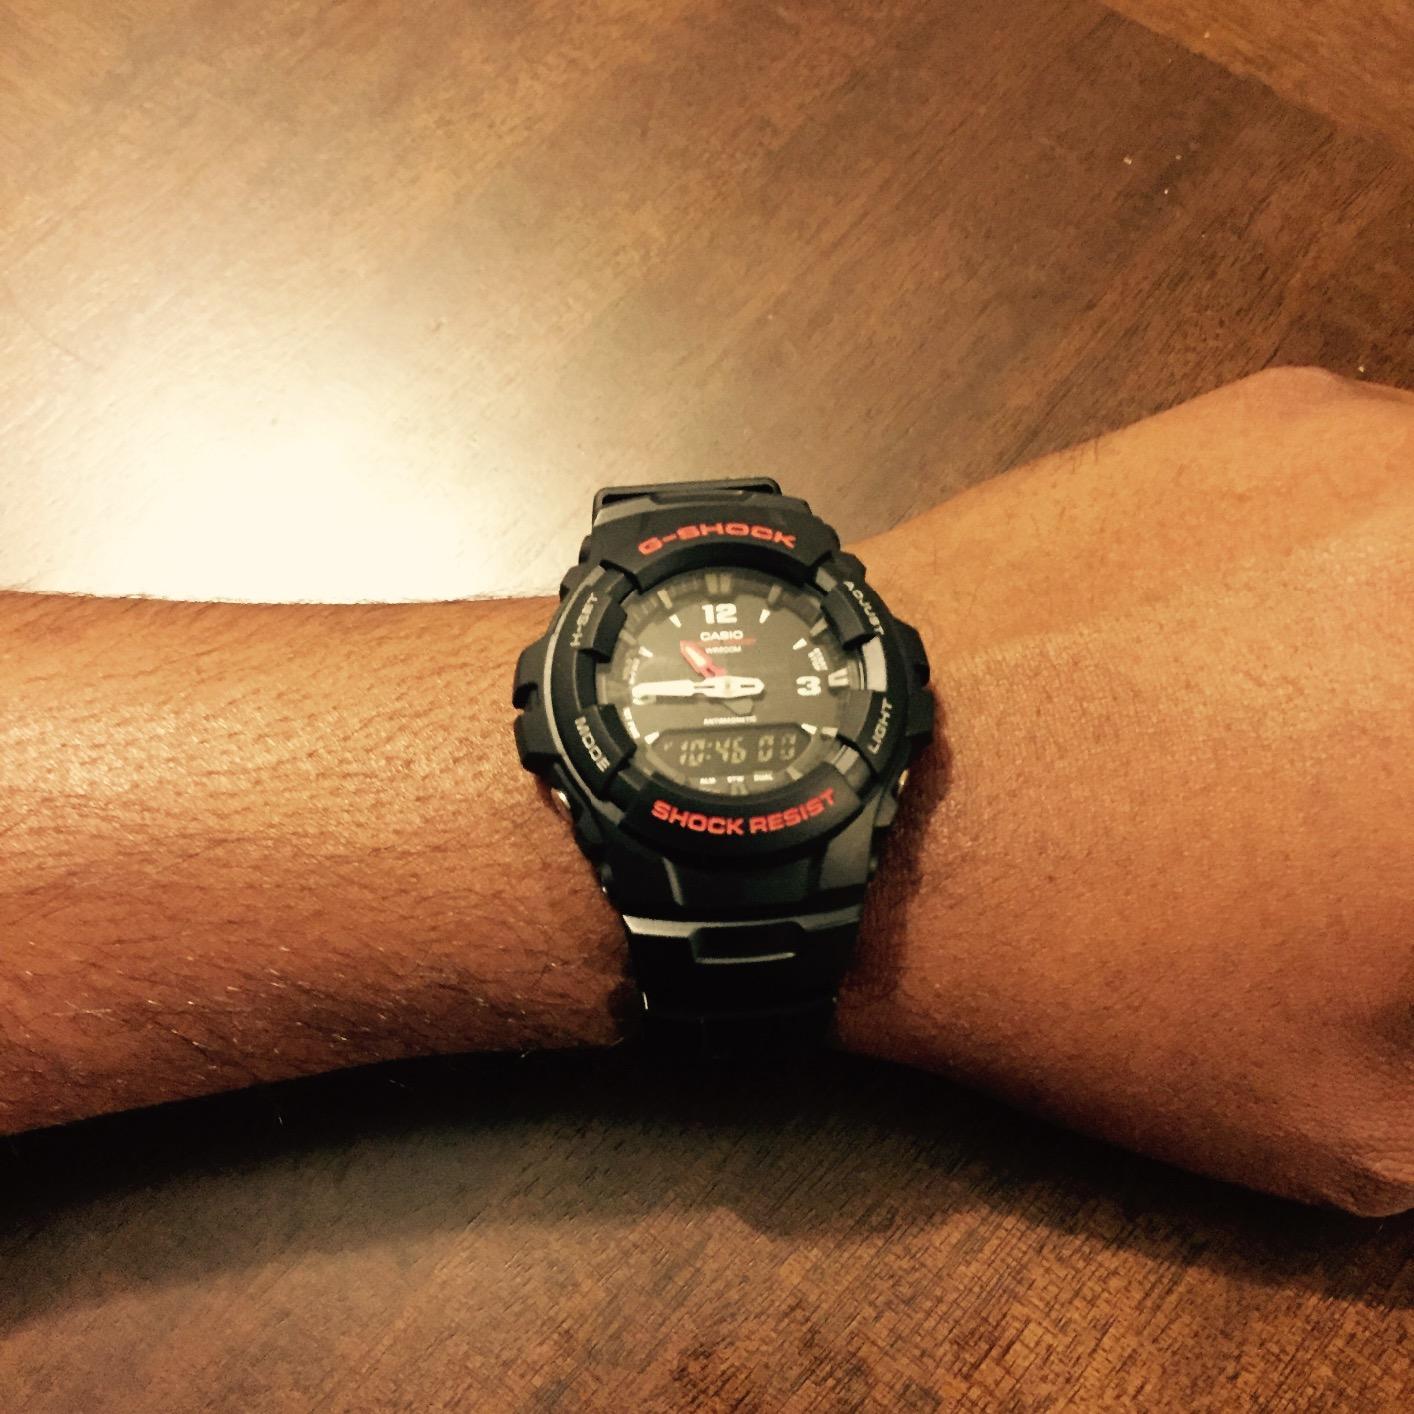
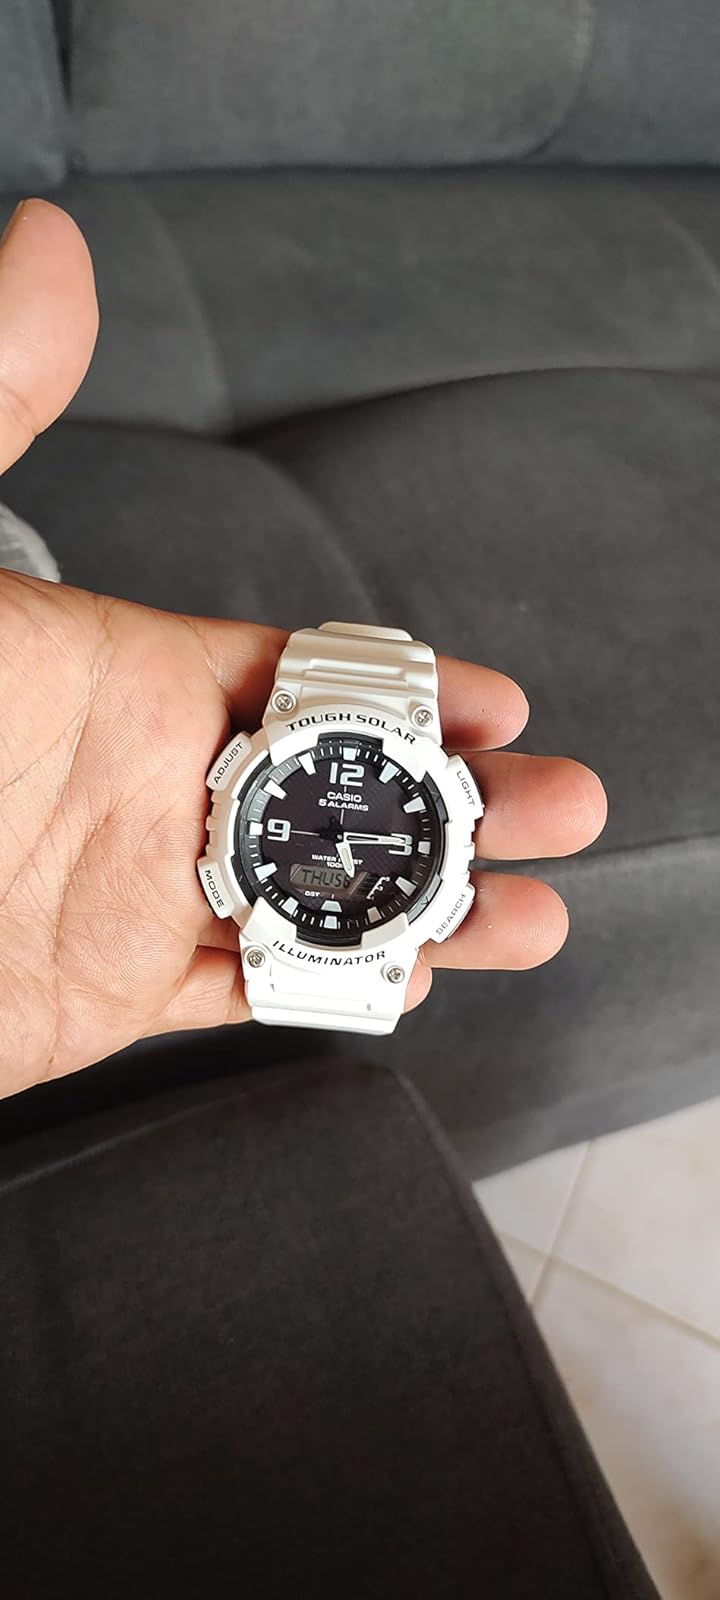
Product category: accessories_watch
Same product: no